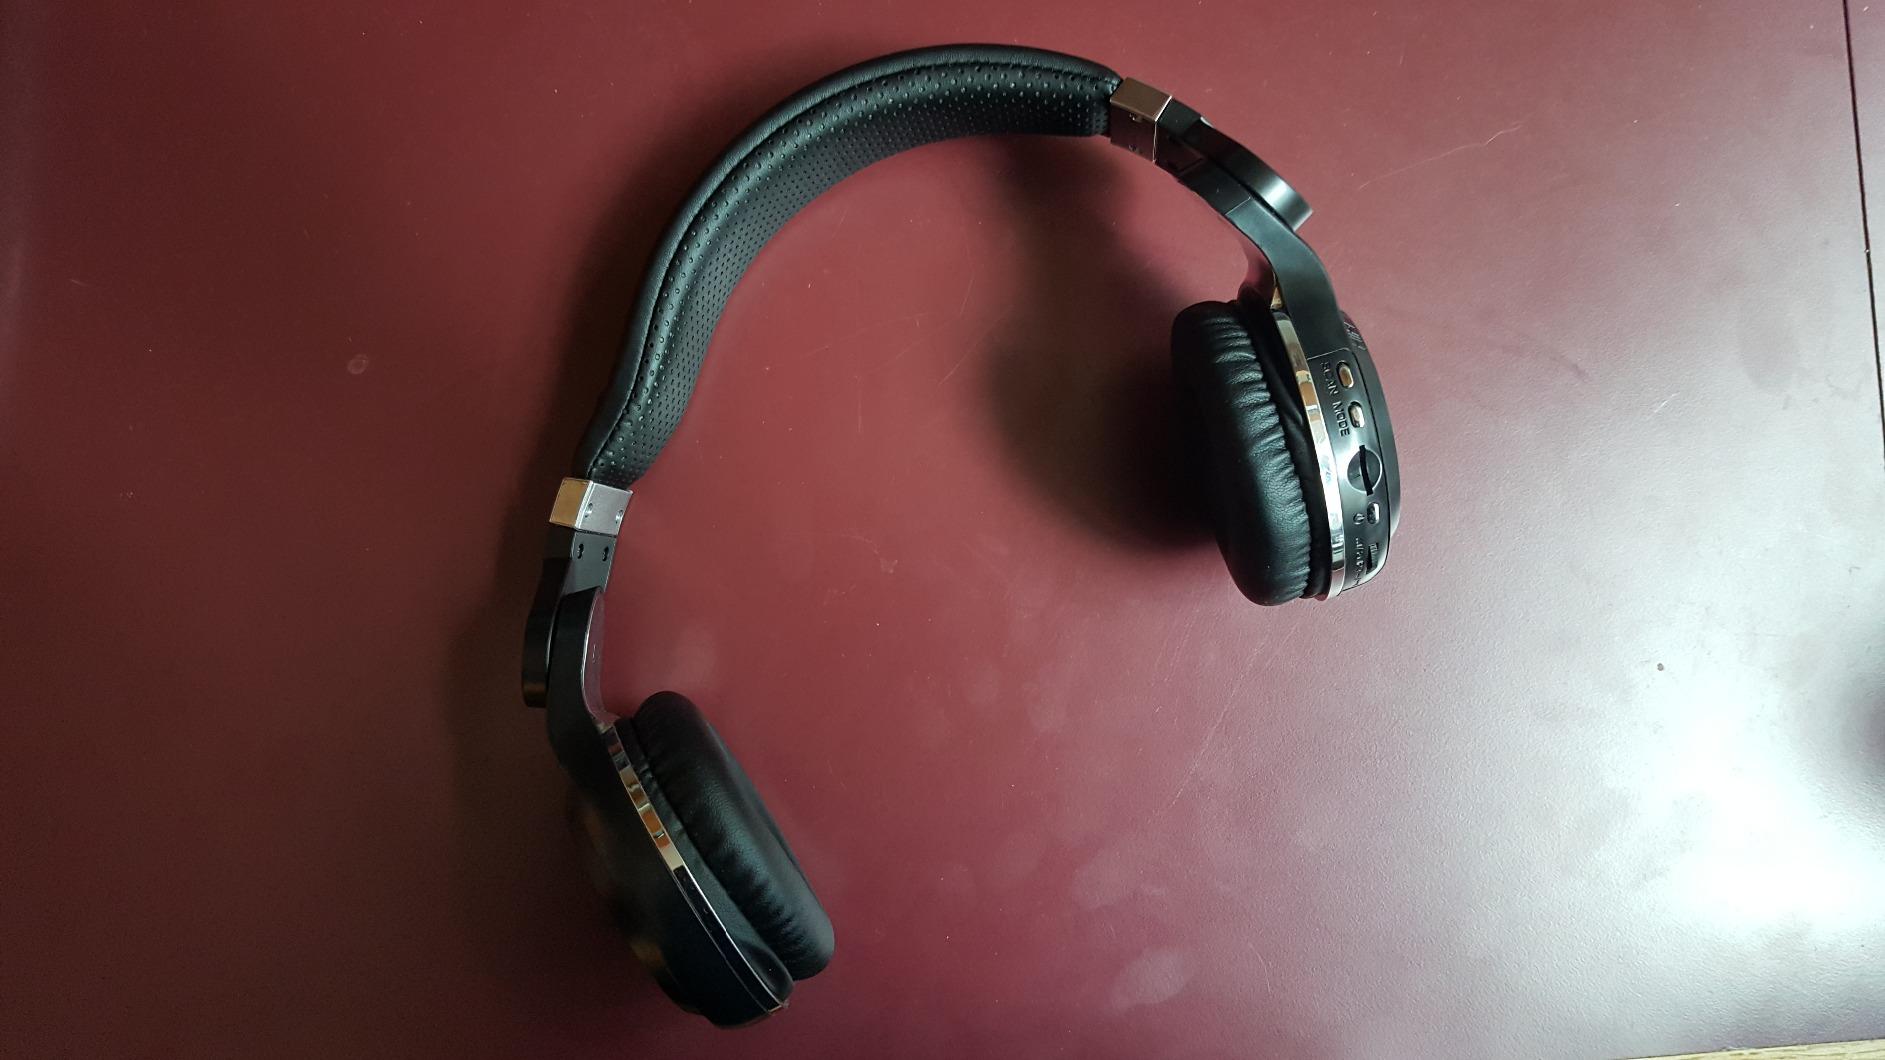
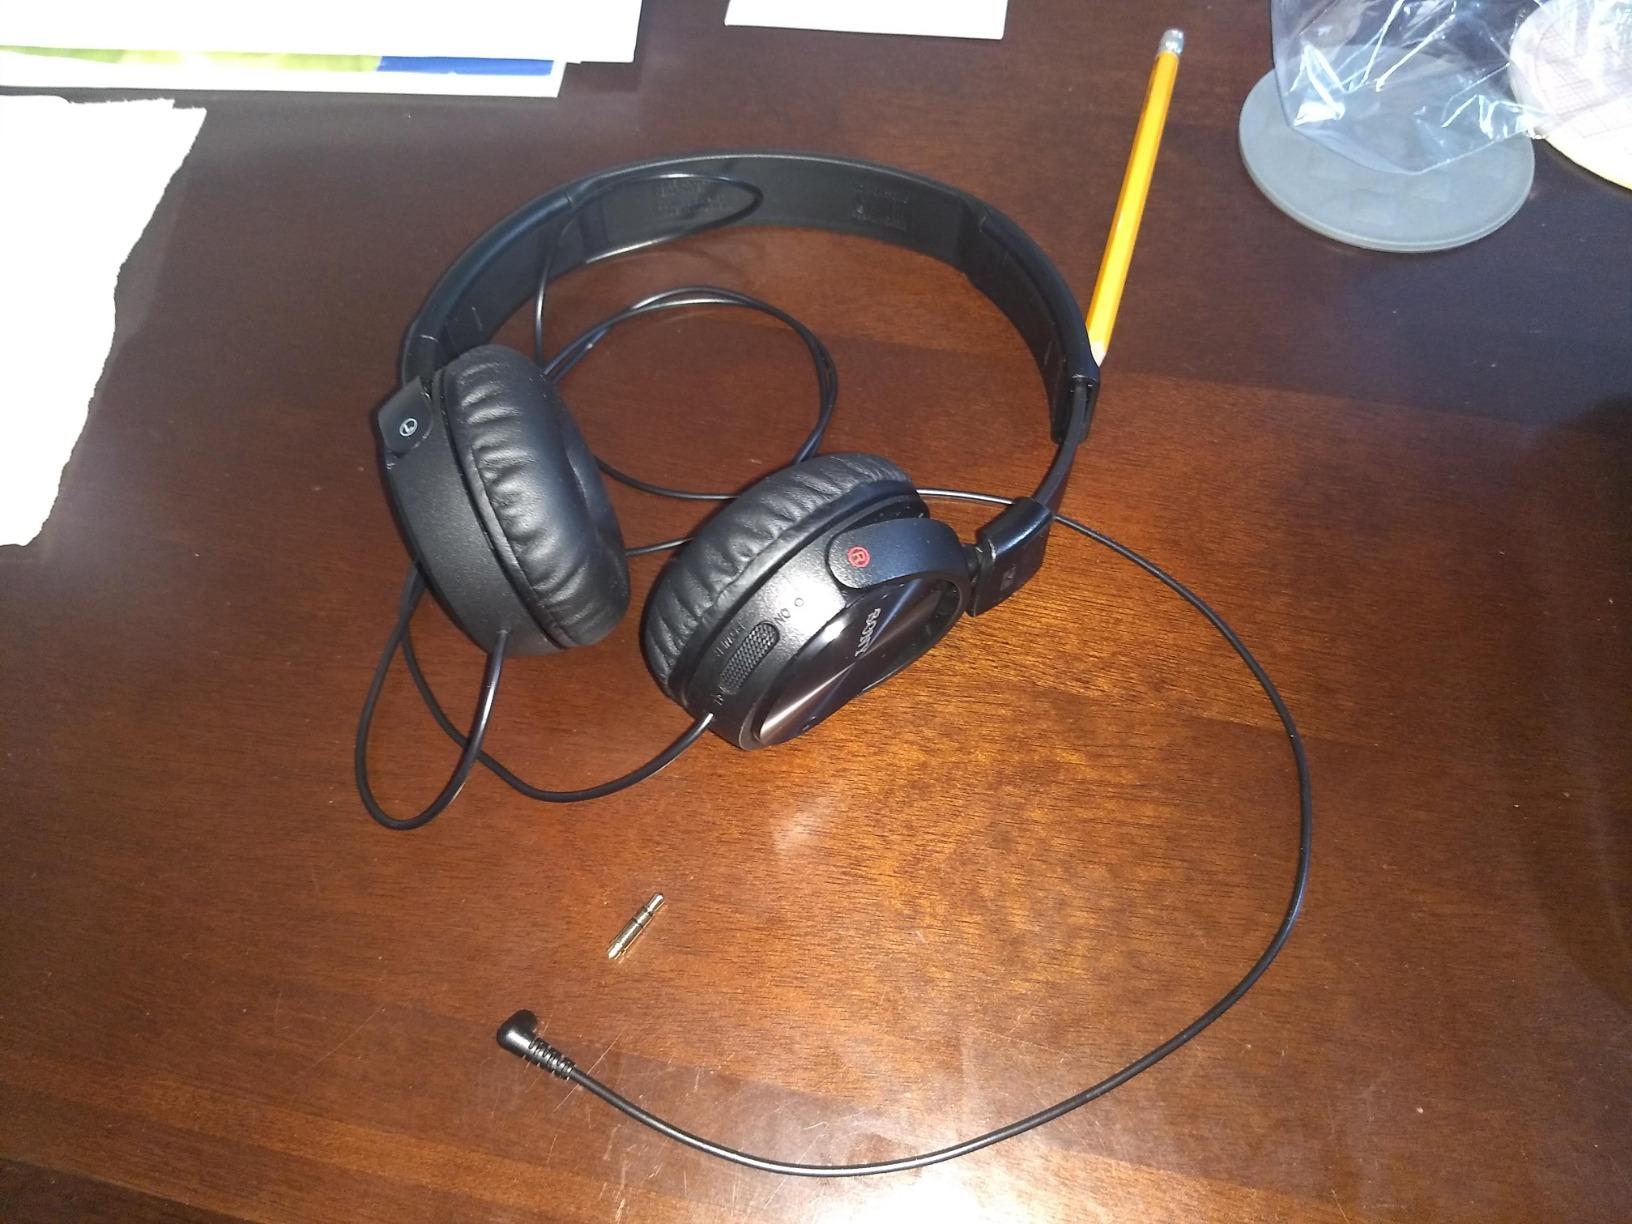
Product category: headphones
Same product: no